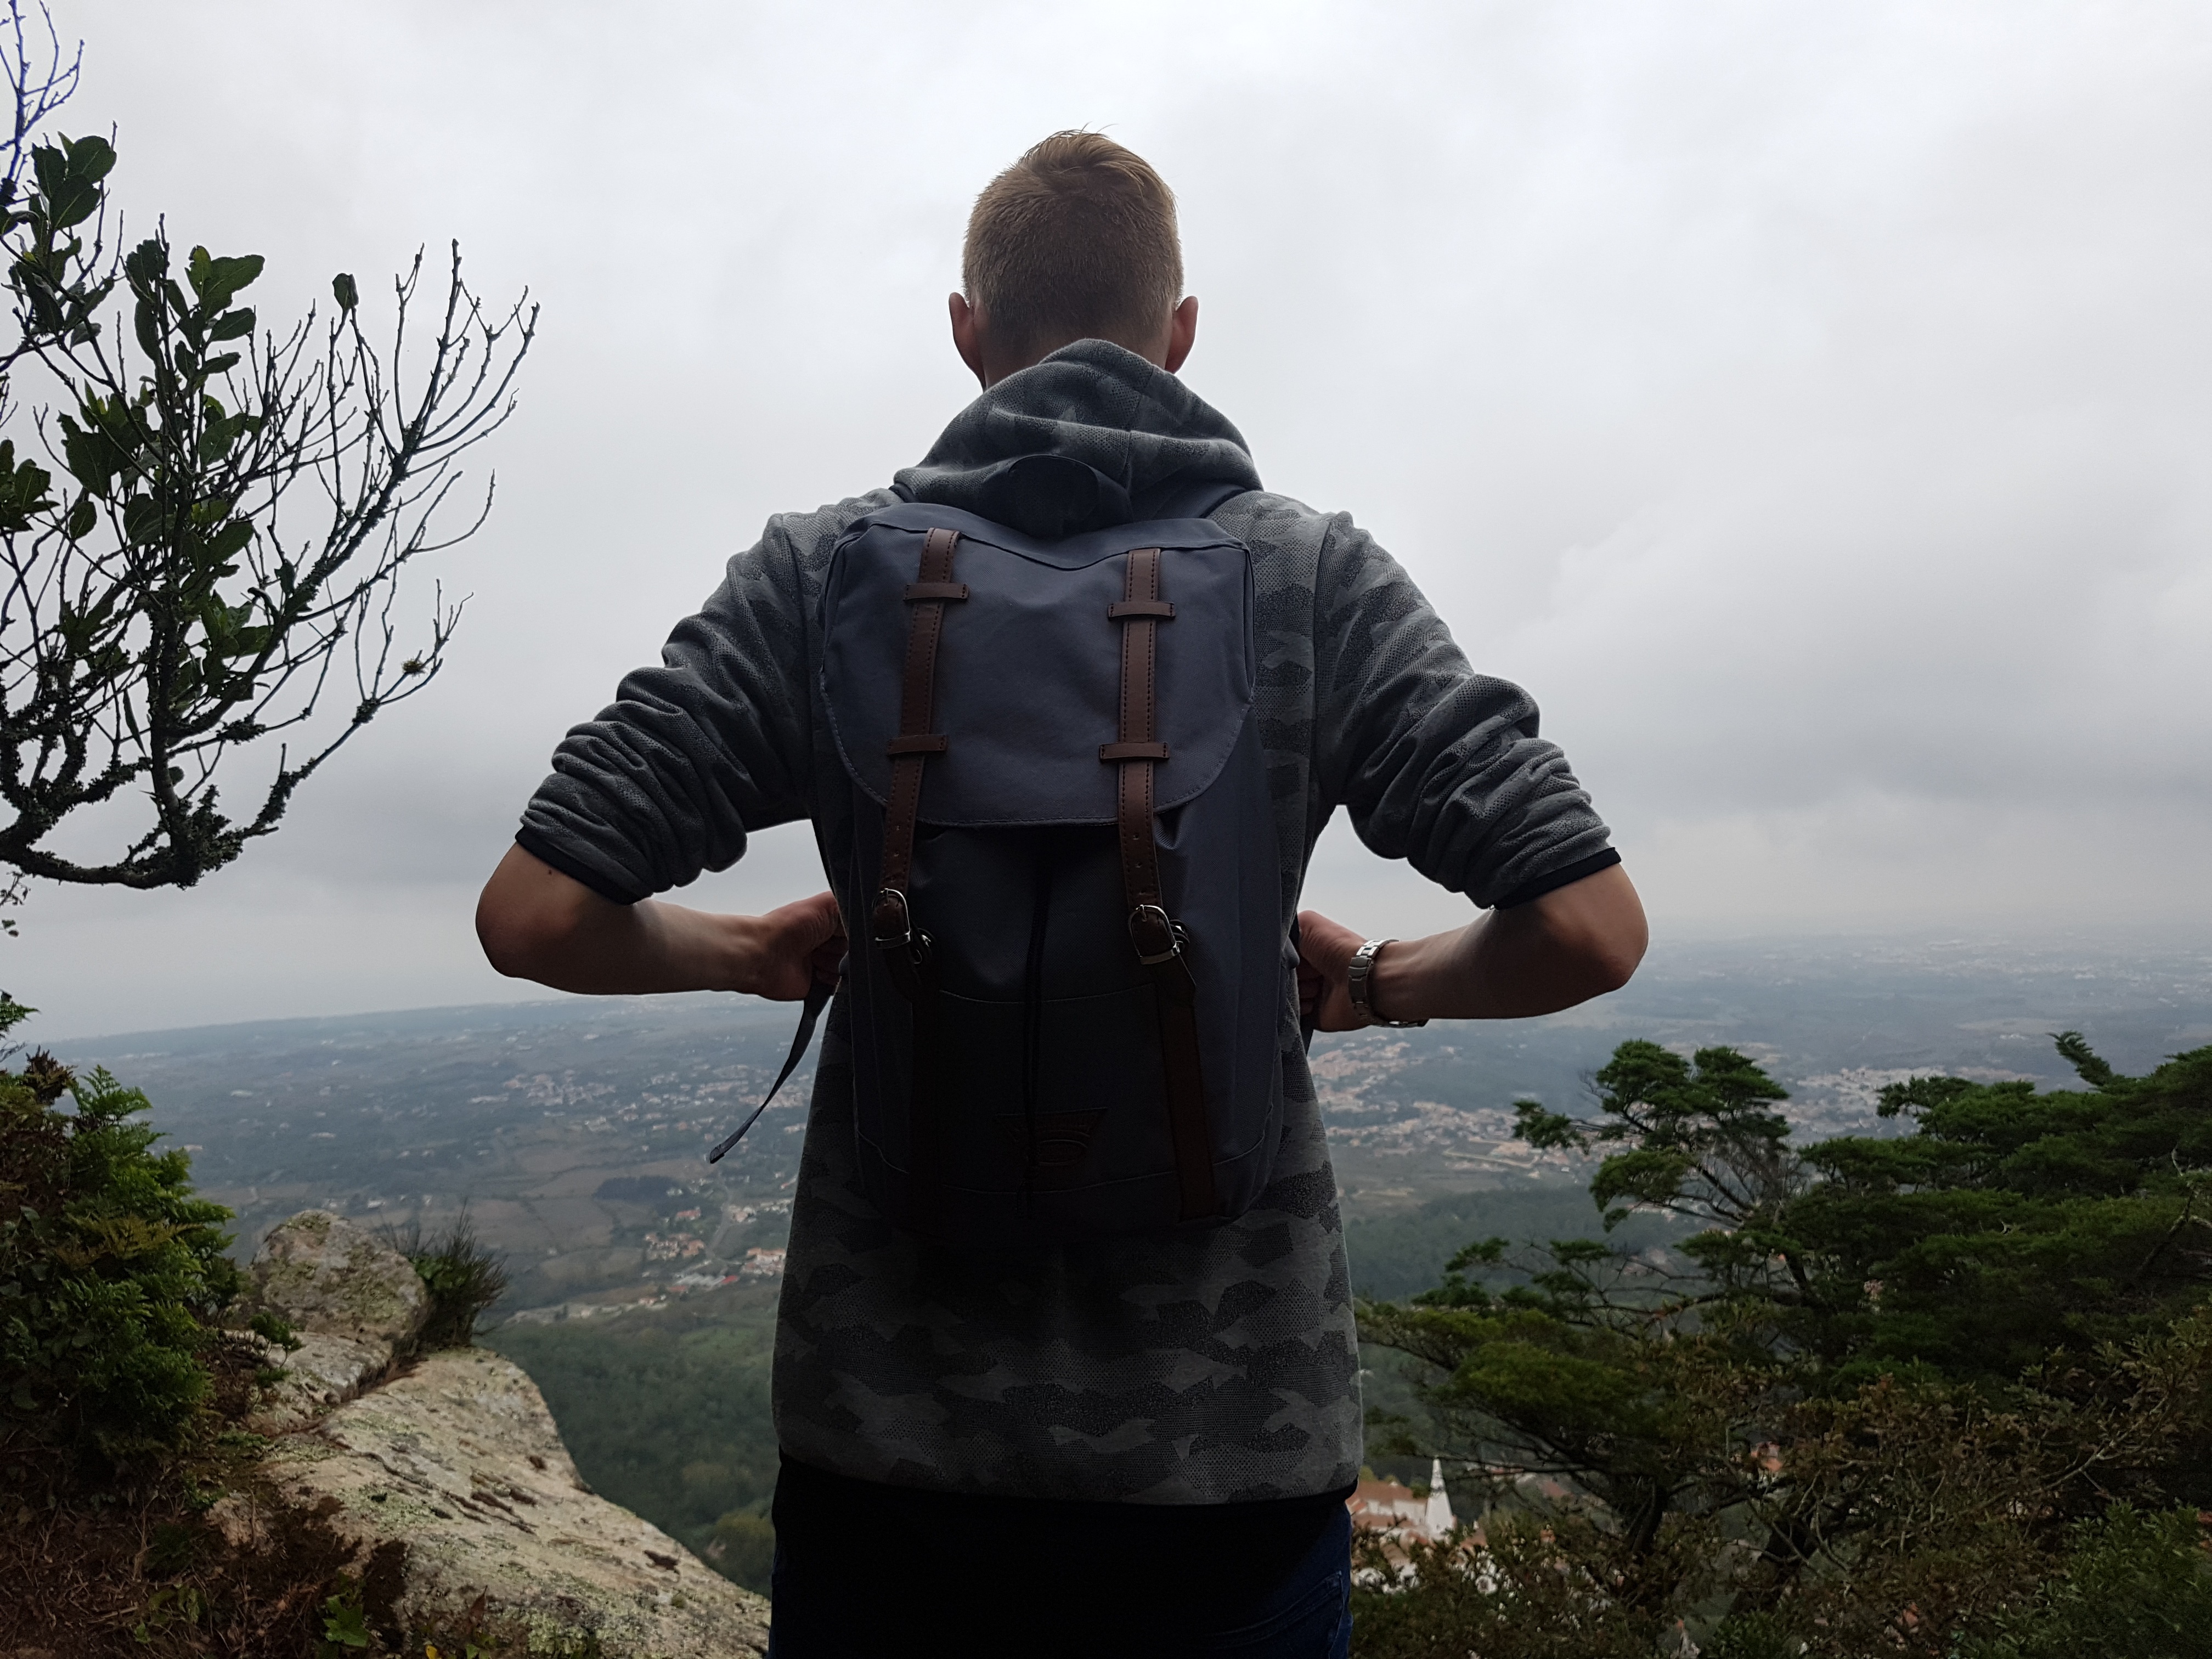
rock, walking